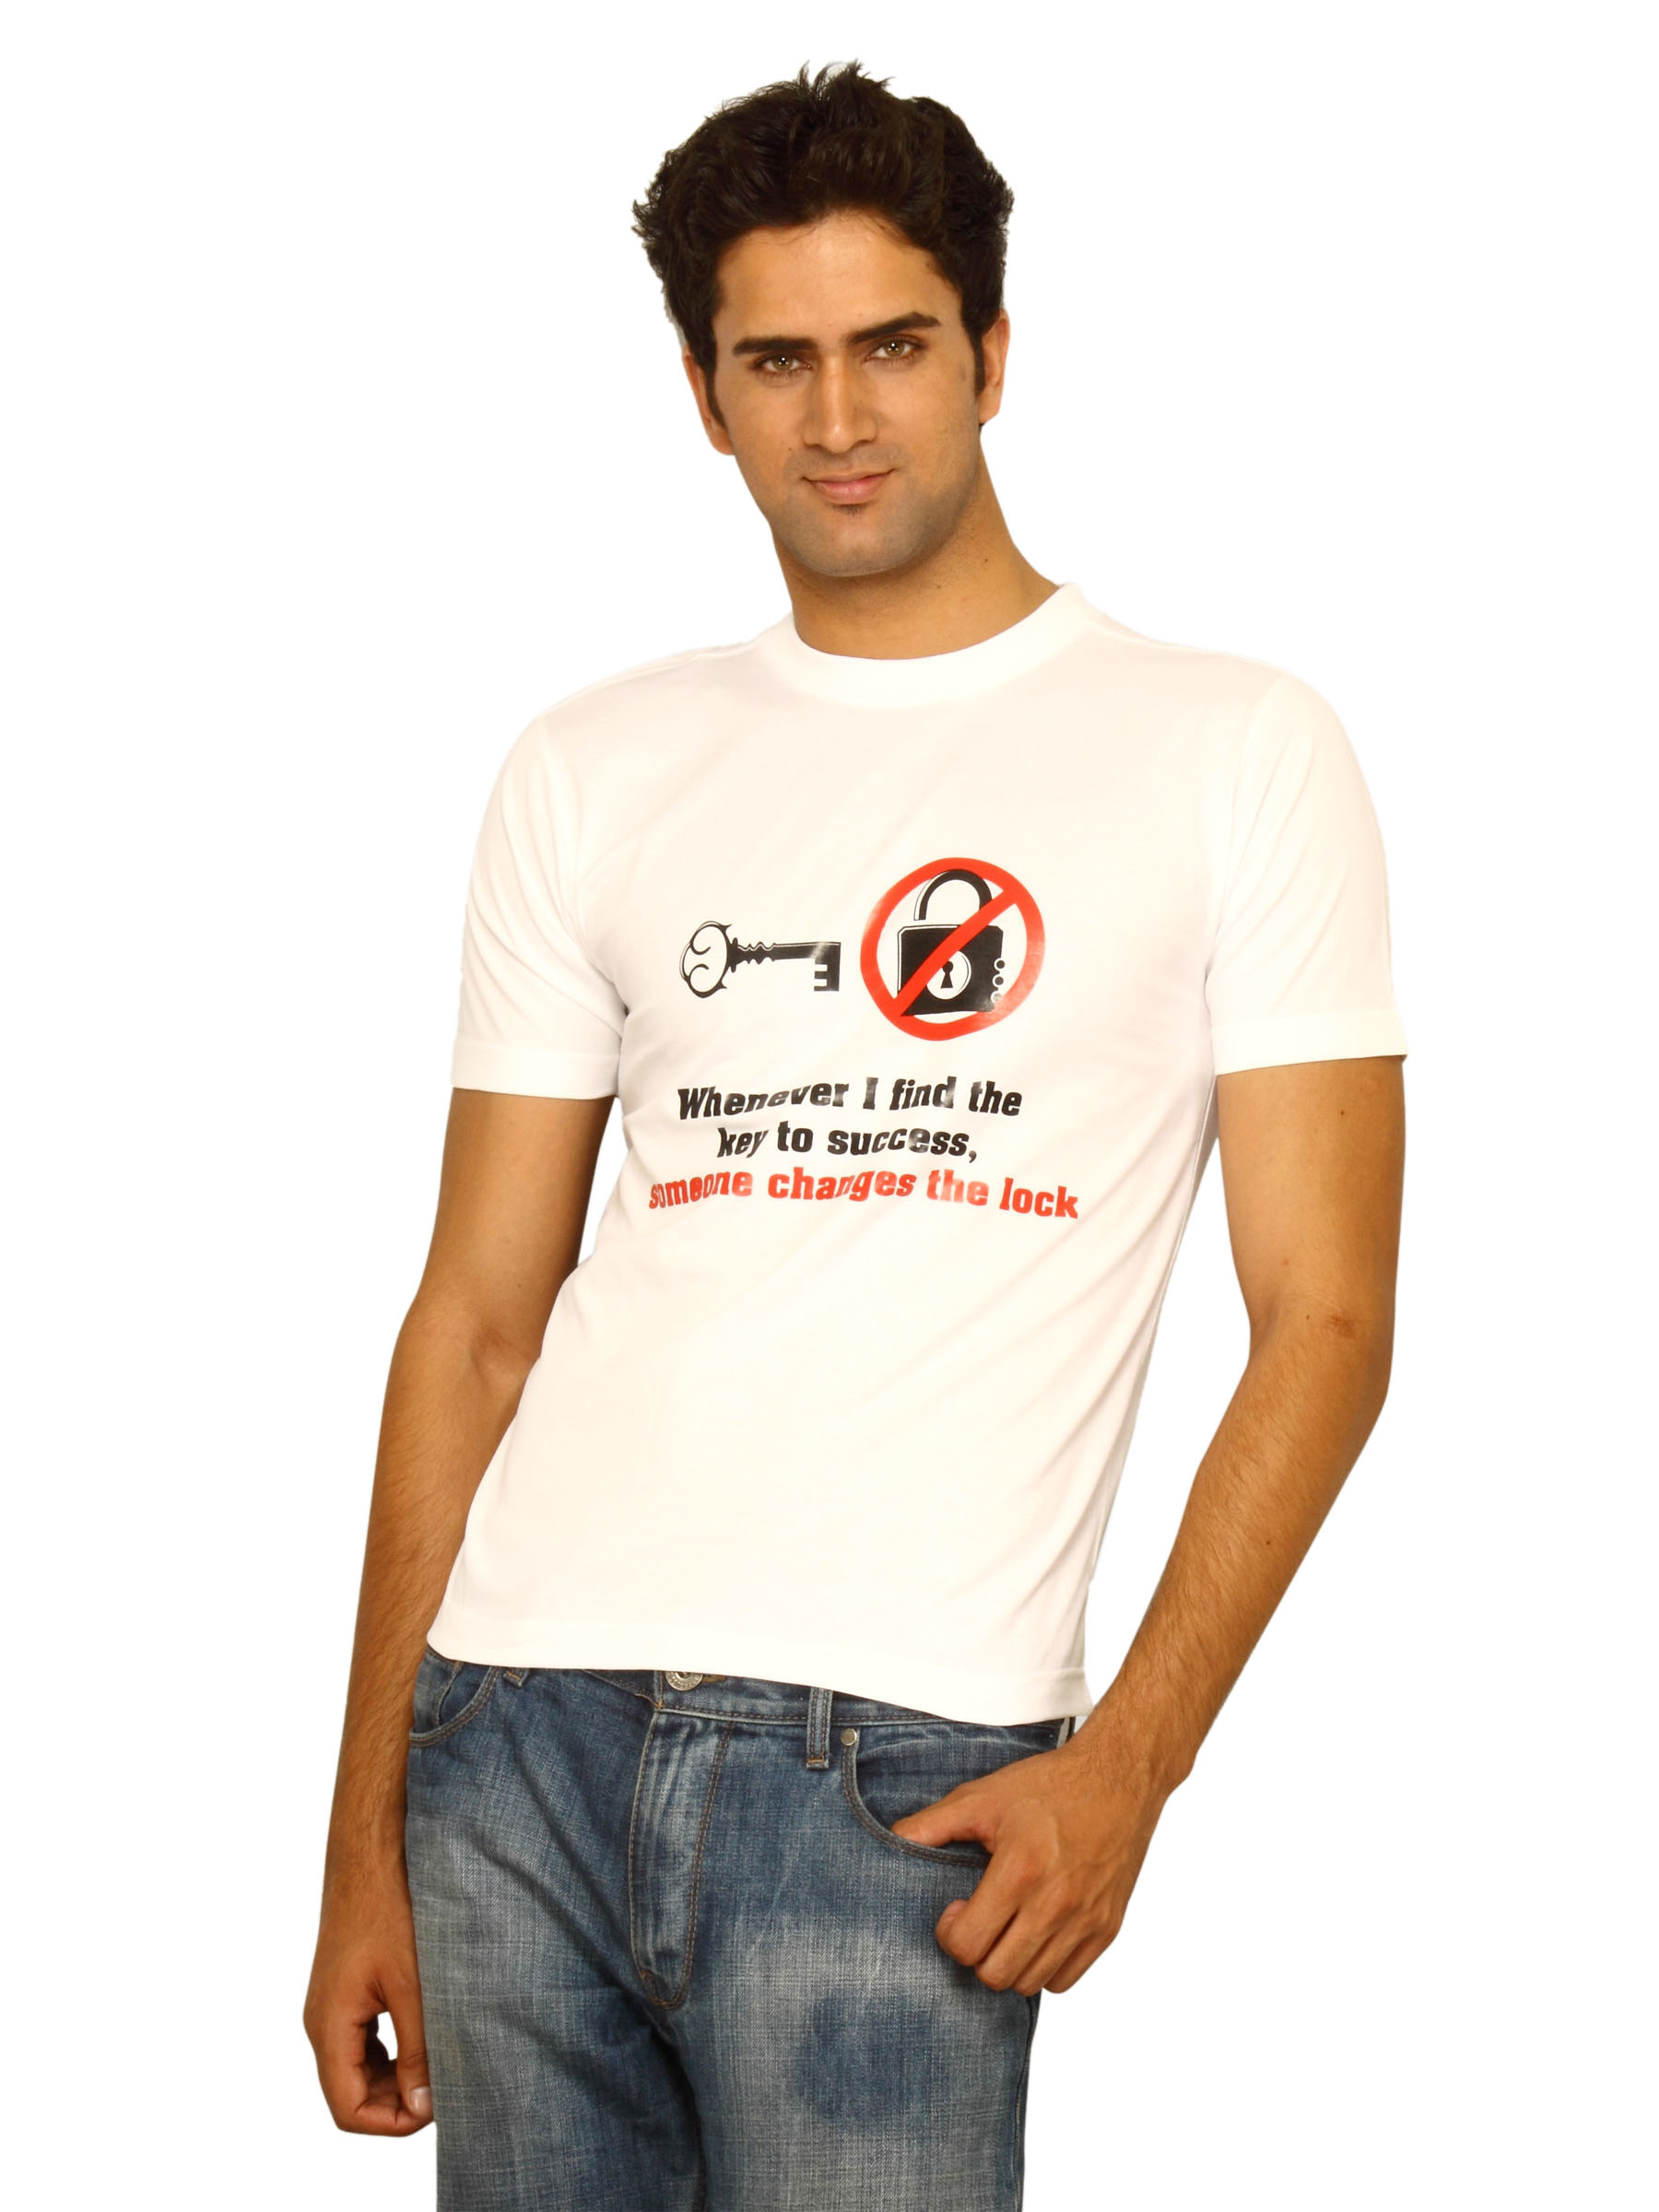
Myntra Men's Key To Success White T-shirt
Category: Apparel / Topwear / Tshirts
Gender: Men
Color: White
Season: Summer 2011
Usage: Casual